Chigali

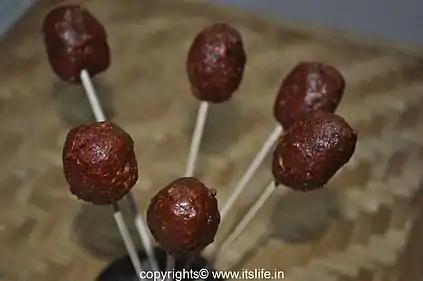

Chigali is a popular tangy tamarind treat usually made in Southern India, especially in the state of Karnataka. Chigali is also referred to as Imli ki Goli in Northern India. Chigali has become popular in recent days when a company, Havenow Foodtech Pvt. Ltd., introduced it widely into the Indian FMCG market with a brand of "Chicley".